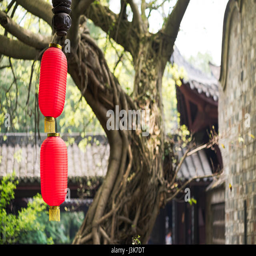
lanterns with an old tree and a temple